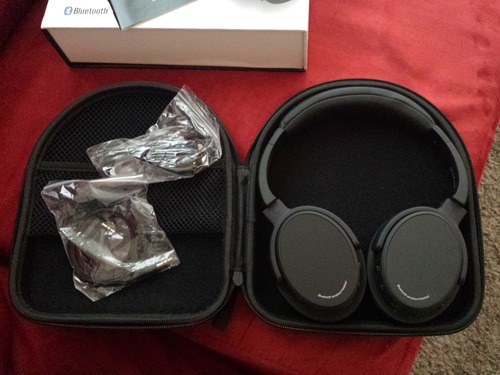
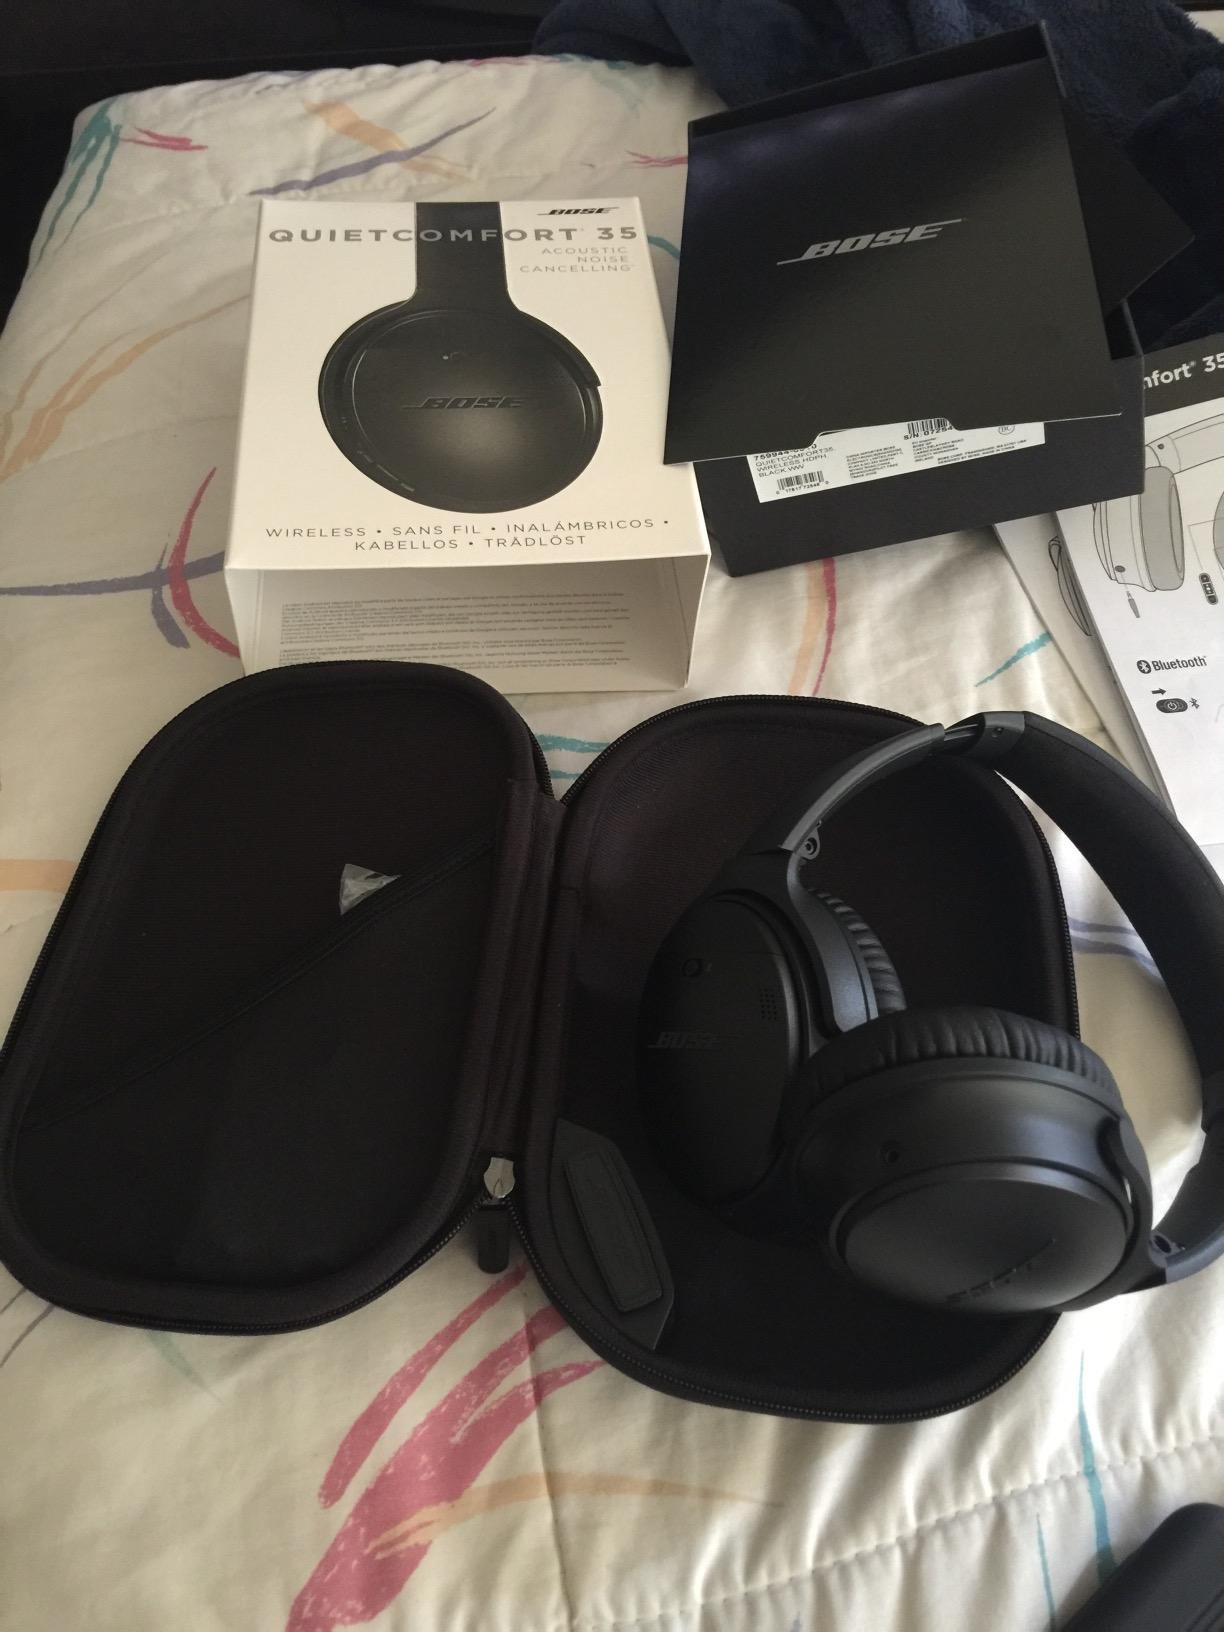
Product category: headphones
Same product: no